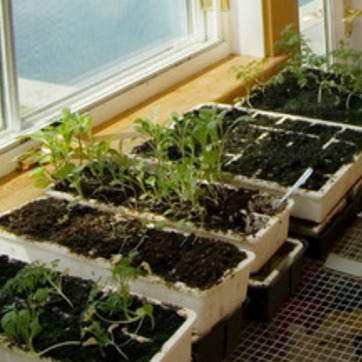
Material: foliage